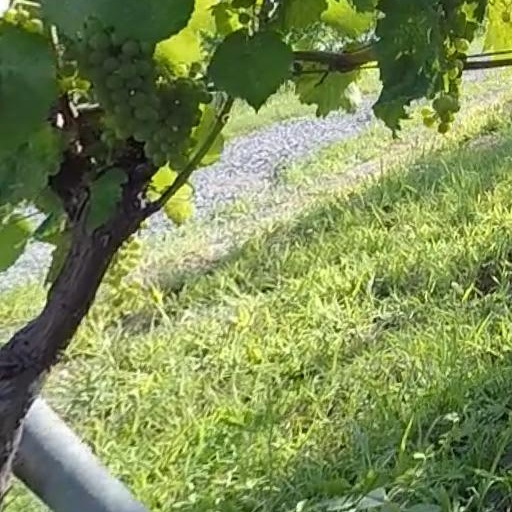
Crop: grape